List of ANZ Championship players

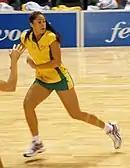
8 October 2008; Mo'onia Gerrard, the inaugural winner of the Liz Ellis Diamond playing for Australia.

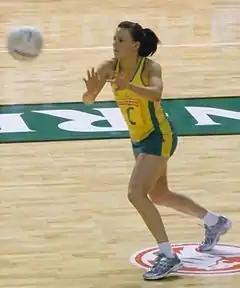
Natalie von Bertouch captained to the 2010 and 2013 ANZ Championships. 2010 Liz Ellis Diamond winner and 2009 and 2010 Australian ANZ Championship Player of the Year.

Between 2008 and 2016, Netball Australia also had a separate award for best Australian player in the ANZ Championship.